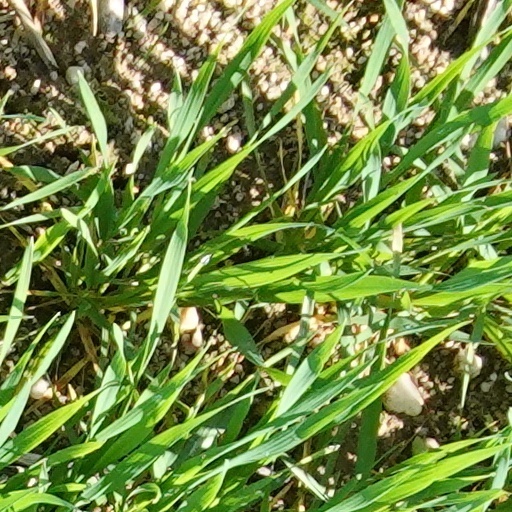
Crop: wheat